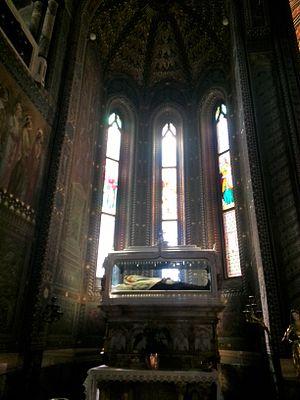
Bartolomea Capitanio est une religieuse italienne fondatrice de la congrégation des sœurs de Marie Enfant. Elle est considérée comme sainte par l'Église catholique.
Cette liste de saints concerne les saints et les bienheureux, reconnus comme tels par l'Église catholique, ayant vécu au XIXᵉ siècle. À ce jour, l'Église a donné comme modèles évangéliques 318 saints du XIXᵉ siècle.